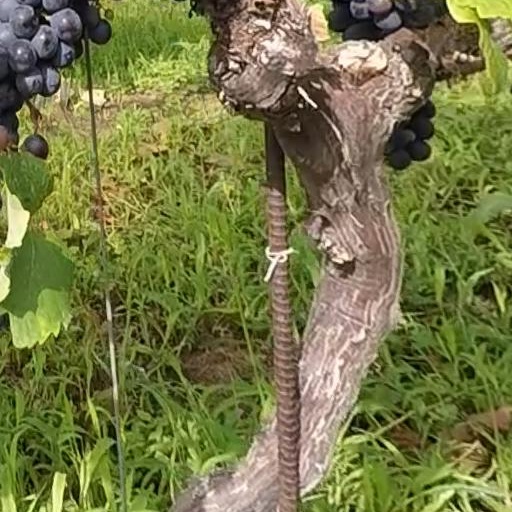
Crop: grape